Mon cœur s'ouvre à ta voix

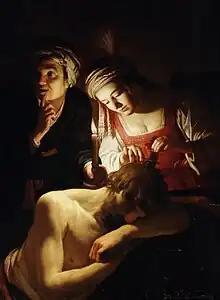

"" is a popular mezzo-soprano aria from Camille Saint-Saëns's opera "Samson and Delilah", known in English as "Softly awakes my heart", or more literally "My heart opens itself to your voice". It is sung by Delilah in act 2 as she attempts to seduce Samson into revealing the secret of his strength.